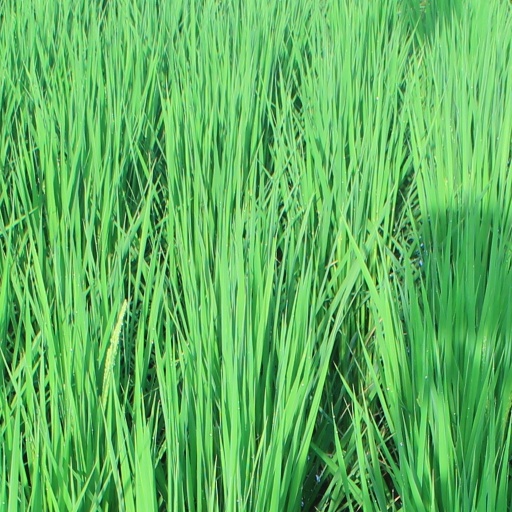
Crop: rice